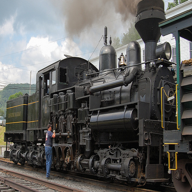
Vehicle type: Trains